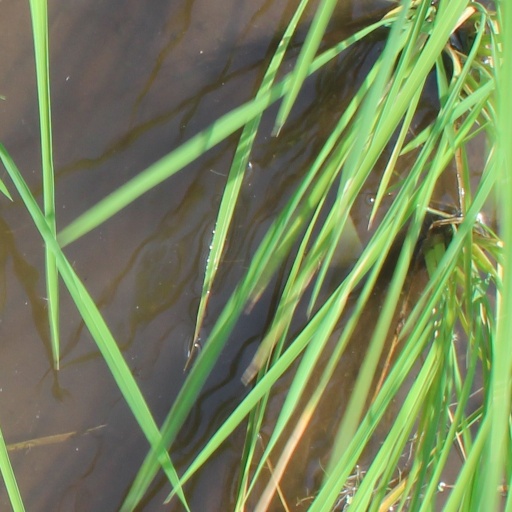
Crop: rice